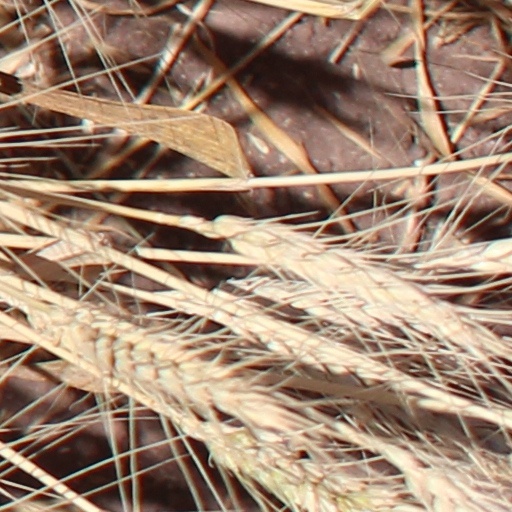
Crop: wheat